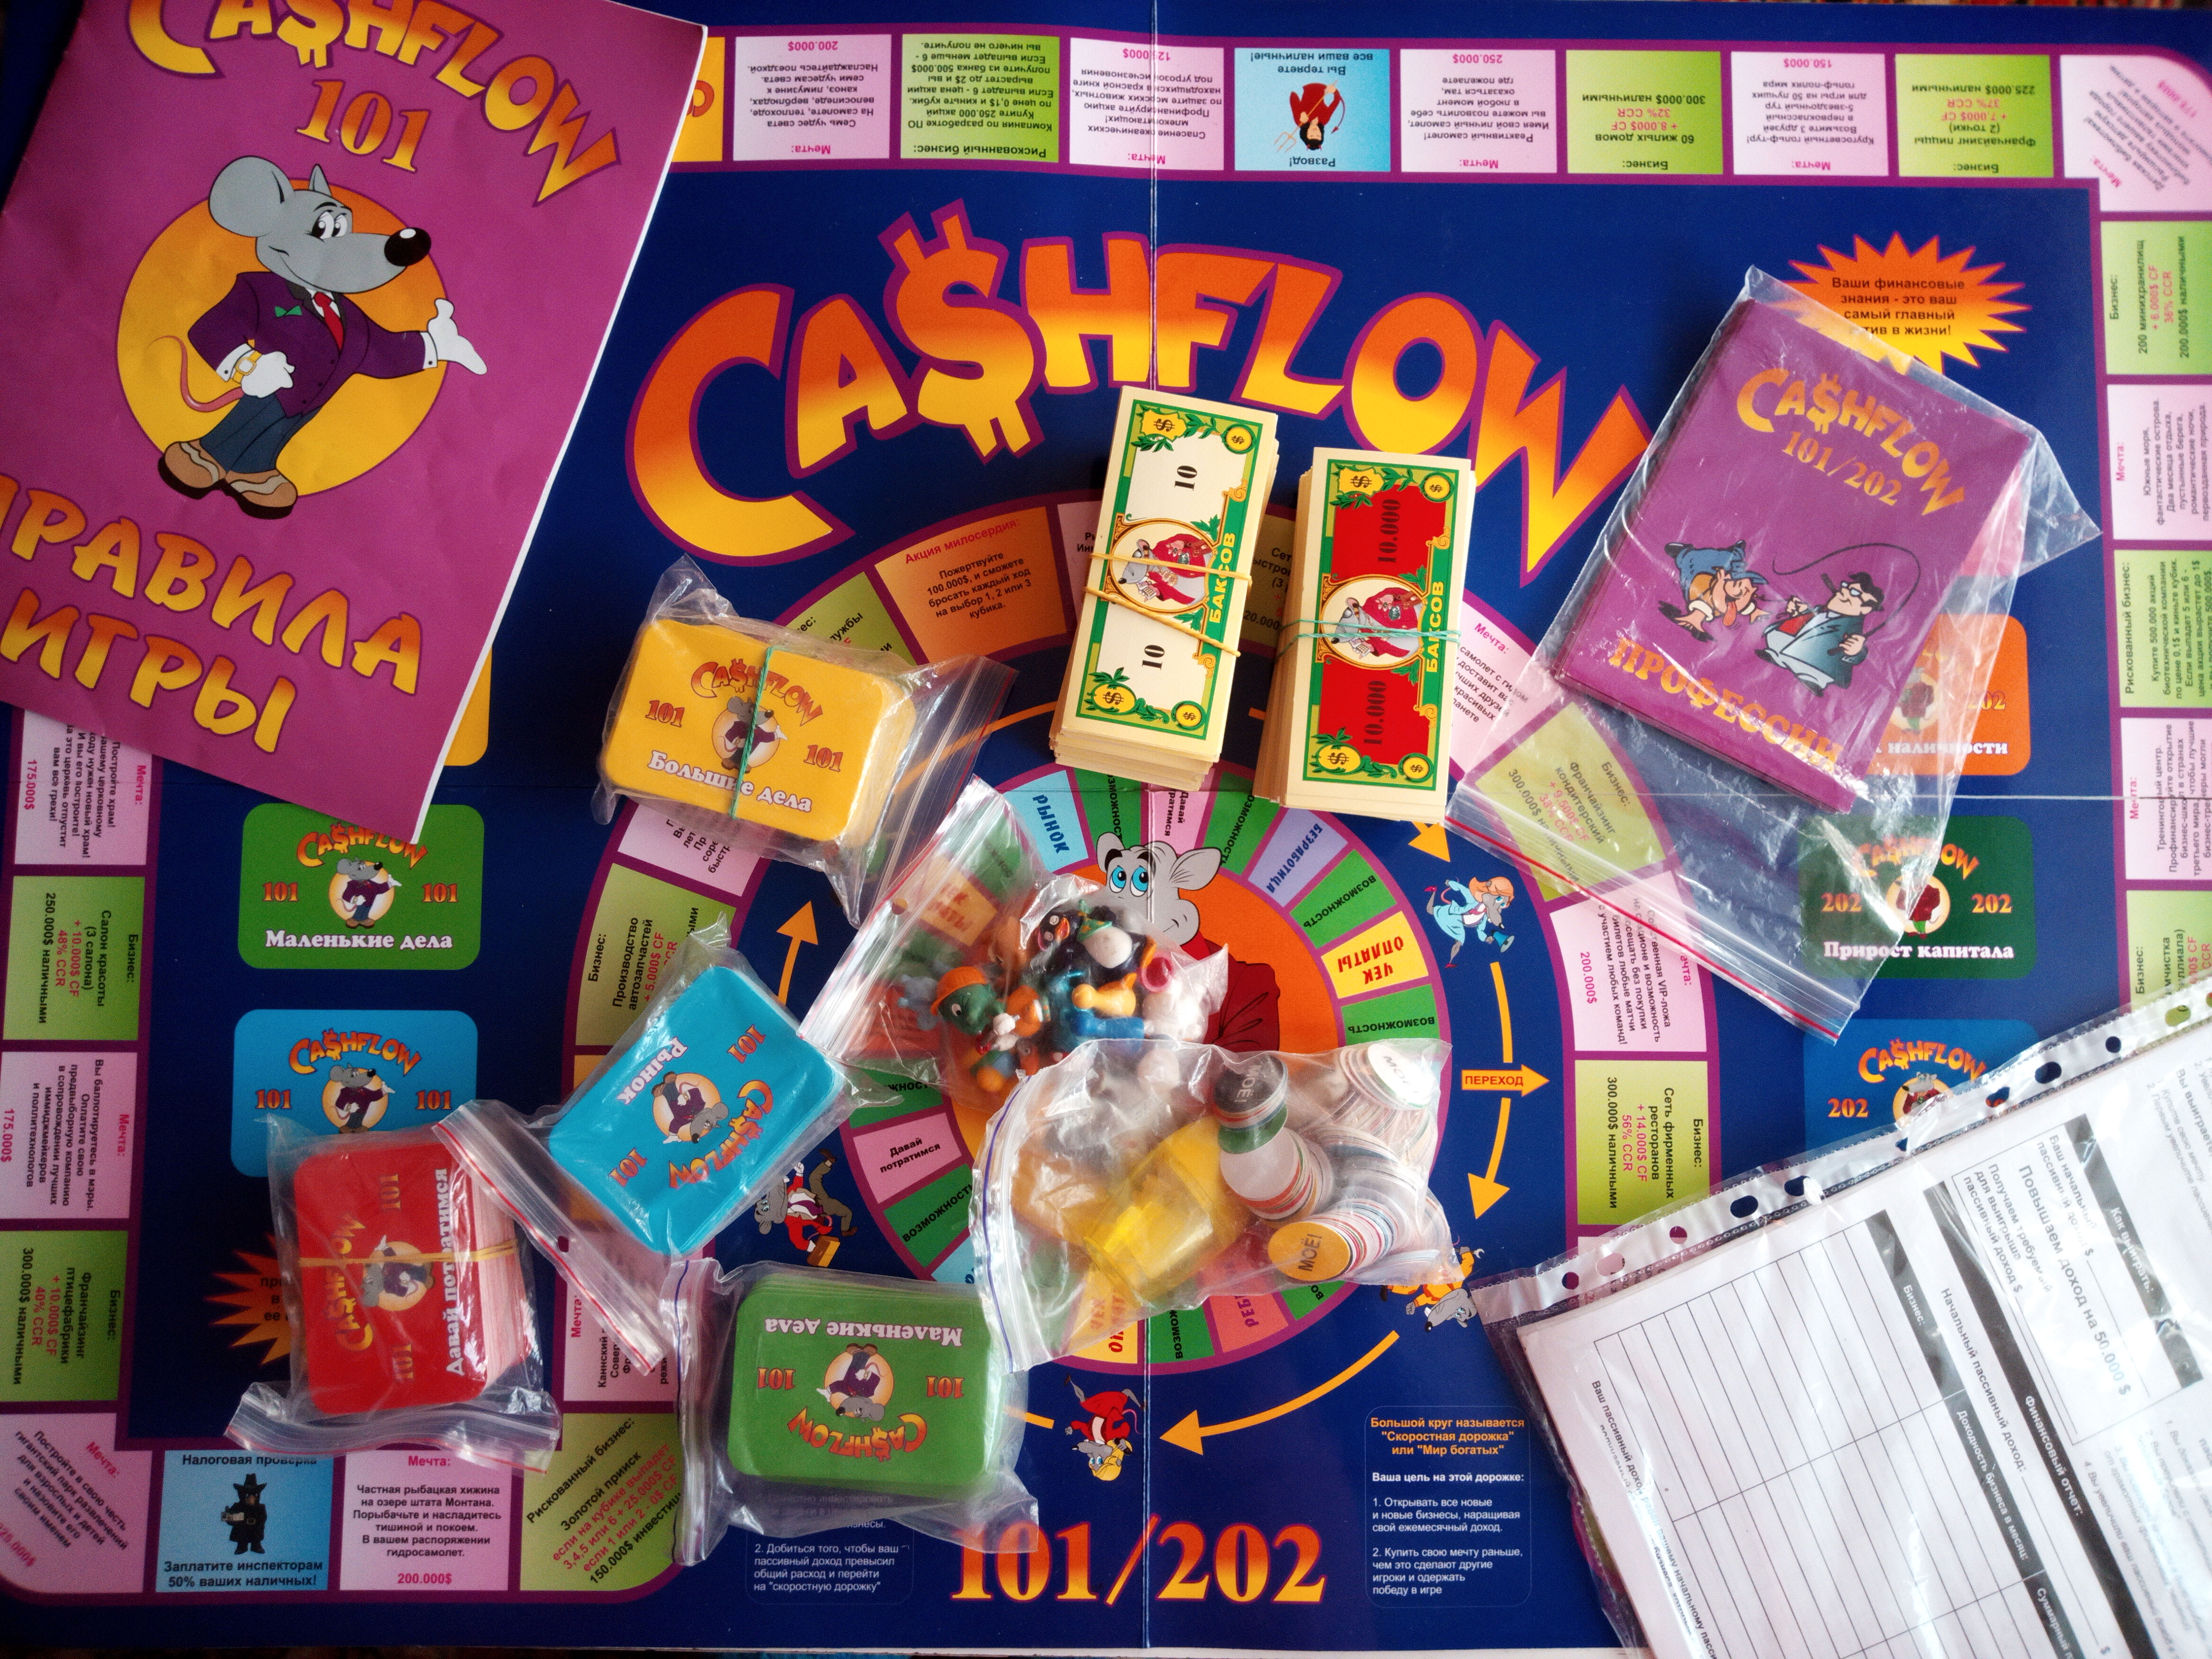
table game, cahsflow, finans game, cards, mony, games, snack